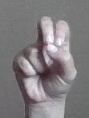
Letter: gaaf